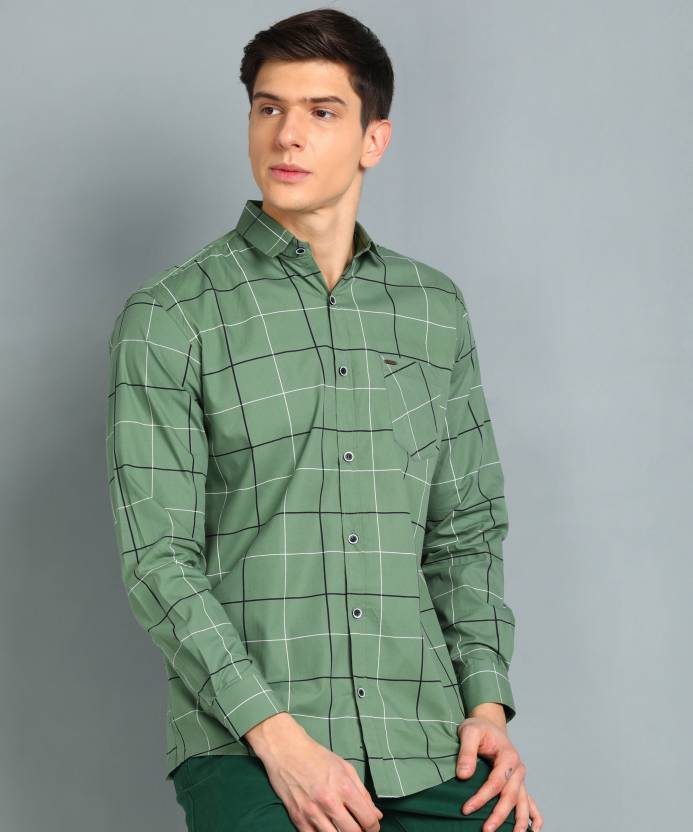
Product: Men Slim Fit Checkered Spread Collar Casual Shirt
Price: ₹329
Colors: Green
Pattern: Checkered
Description: Summer also brings out a very heritage look, were we again look through our old wardrobe for some Window pane checks, combining it with layering and teaming it up just with a Shirt for a casual hangout looks cool. This is a very classic trend and catching up greatly in indian Society for its semi formal nature, where a check in this pattern can be worn at work and also for casual as well as playful get-together
Other details: •	Tanip" brings to you this linen white casual shirt which is made from cotton. This shirt has been designed keeping in mind the latest trends in contemporary fashion. The shirt combines style with the fashion of today and makes you stand out among others when you adorn it